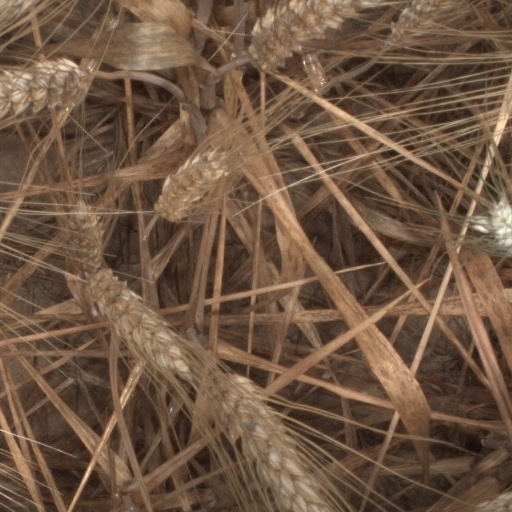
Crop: wheat